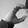
ASL letter: C